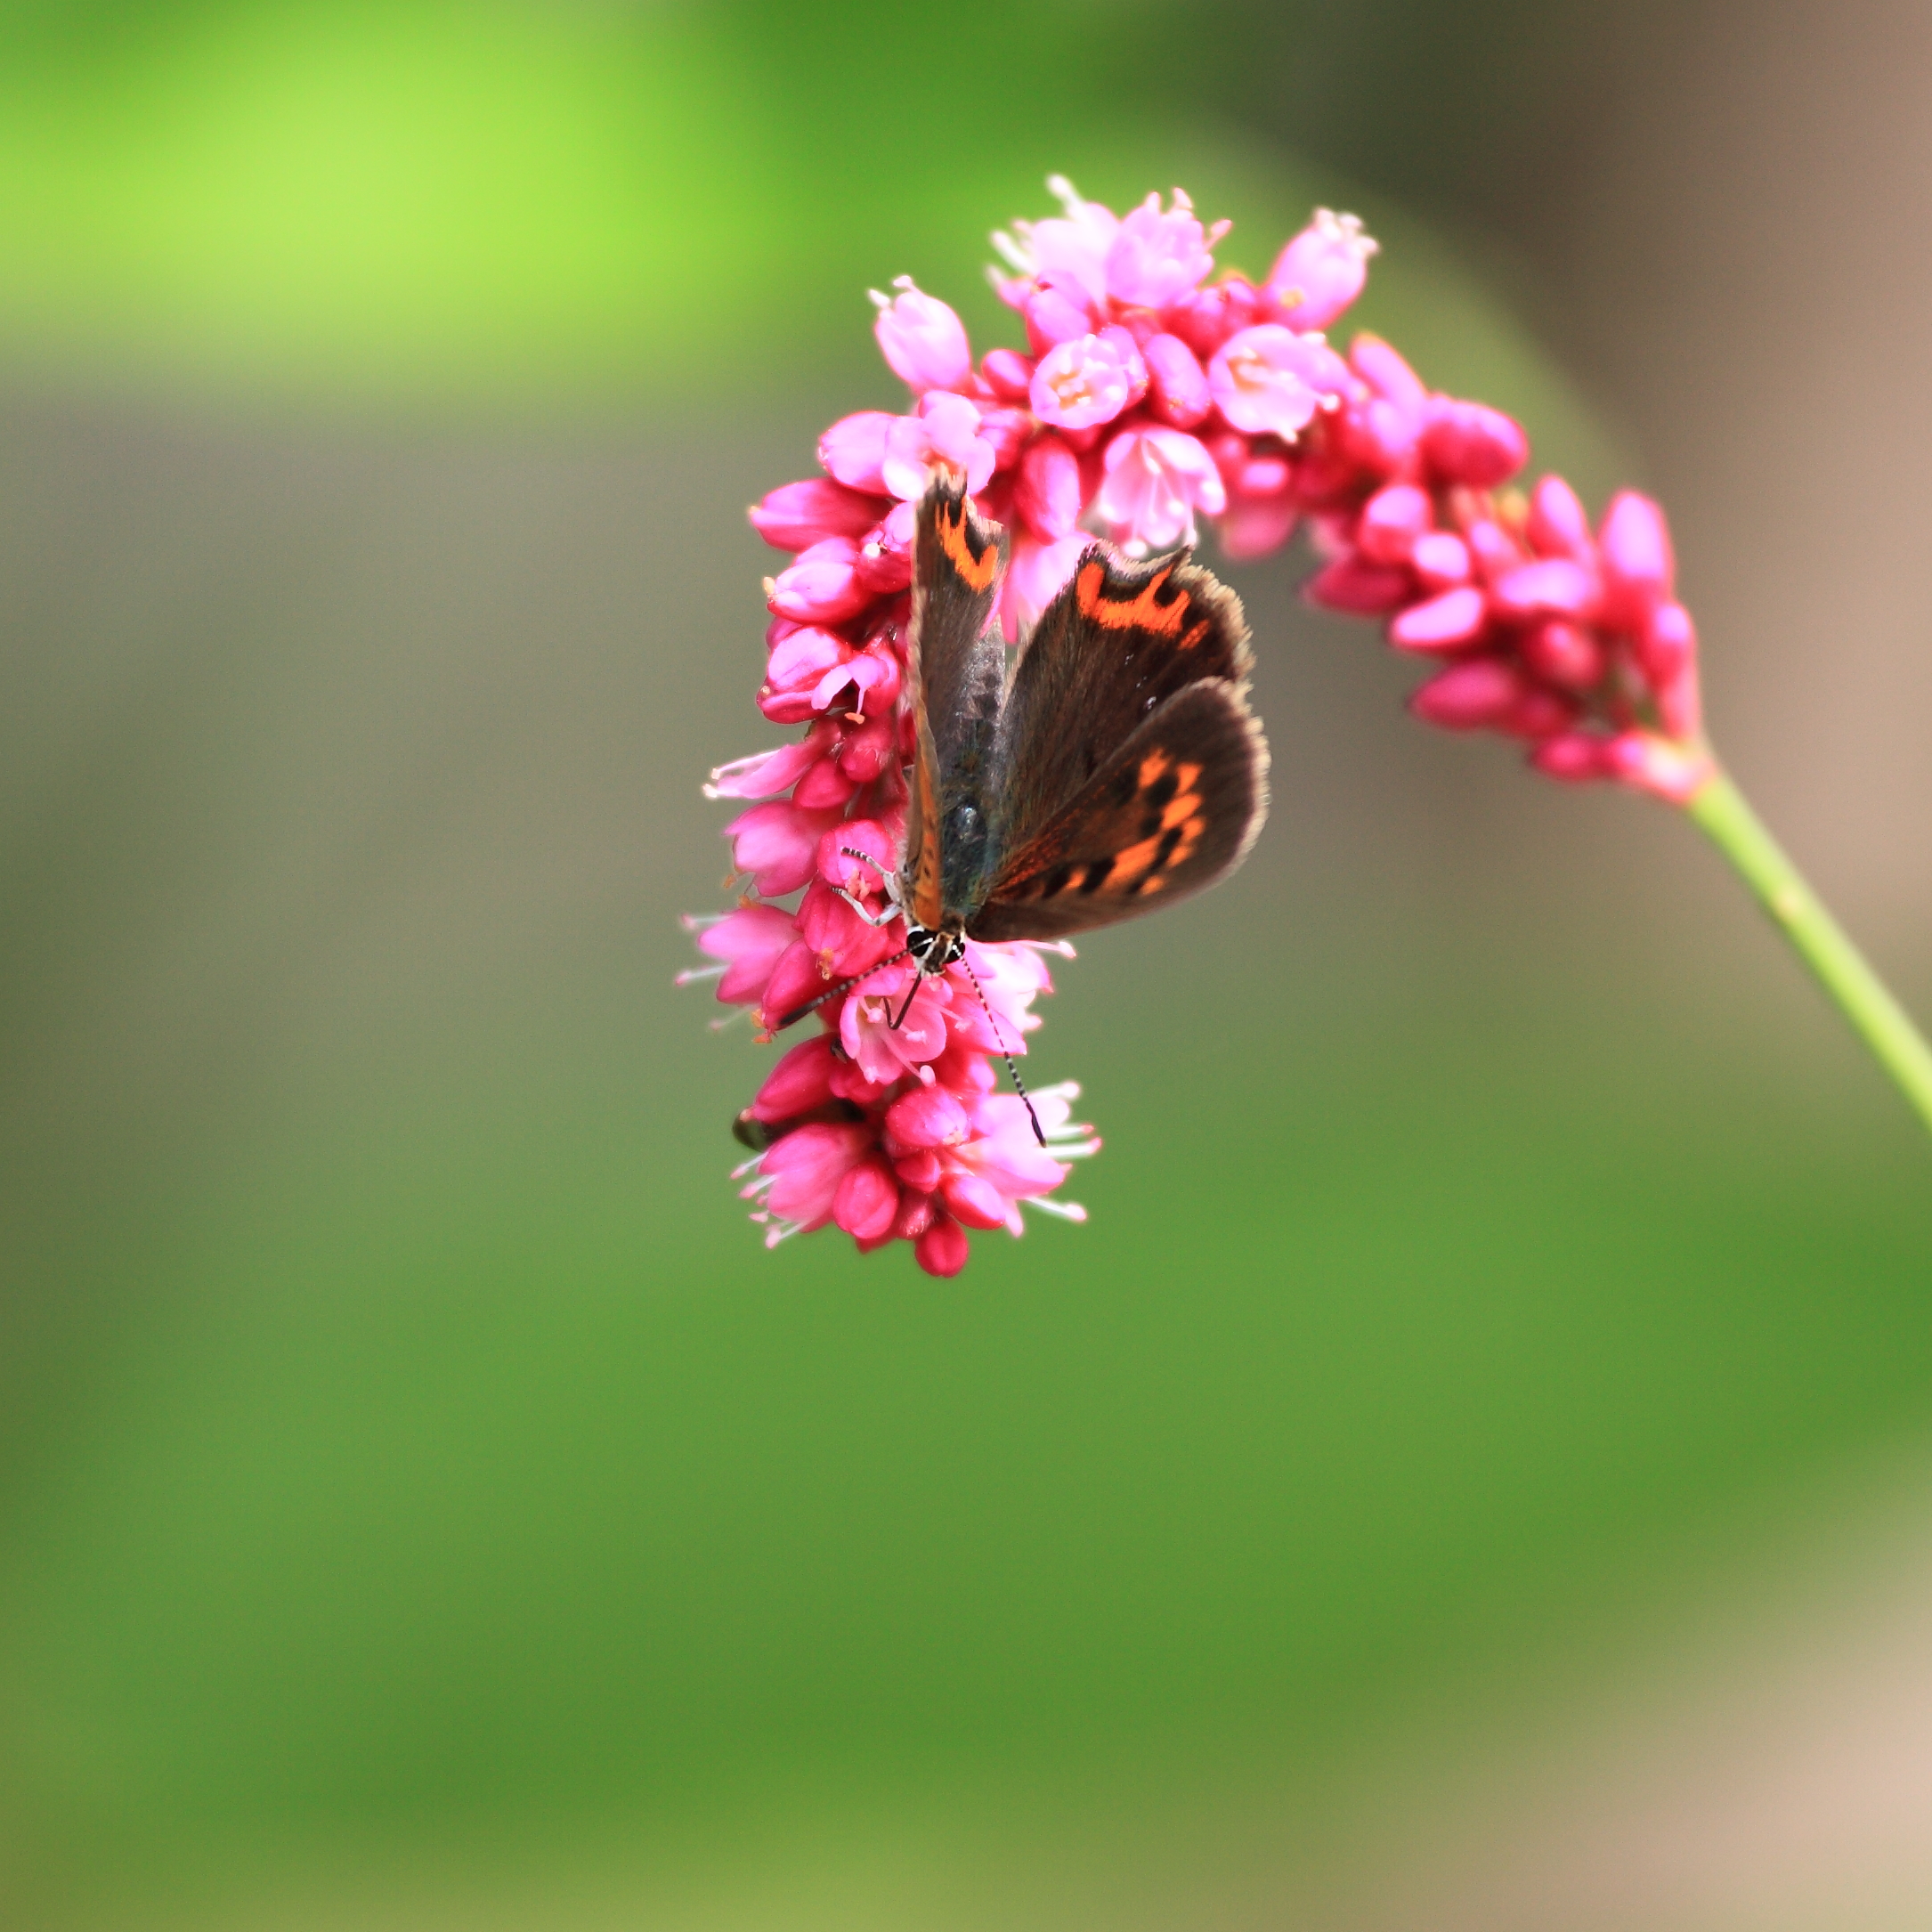
nature, blossom, plant, photography, leaf, flower, petal, pollen, green, high, insect, small, canon, botany, butterfly, flora, fauna, invertebrate, wildflower, close up, eos, copper, 5d, common, hires, markii, nectar, hi, res, resolution, macro photography, lycaena, phlaeas, honey bee, plant stem, moths and butterflies